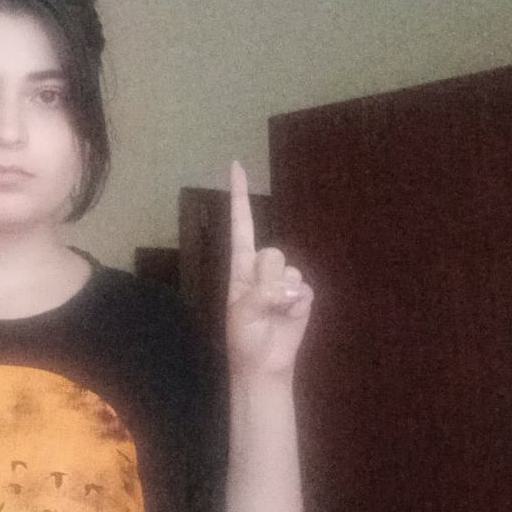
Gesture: one